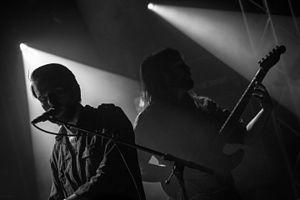
Kayo Dot est un groupe de musique avant-gardiste américain, originaire de Boston, dans le Massachusetts. Il est formé en 2003 par Toby Driver, accompagné de plusieurs anciens membres de maudlin of the Well. La musique de Kayo Dot est un mélange de nombreux genres musicaux, allant du jazz au metal extrême en passant par la musique de chambre et le rock progressif.